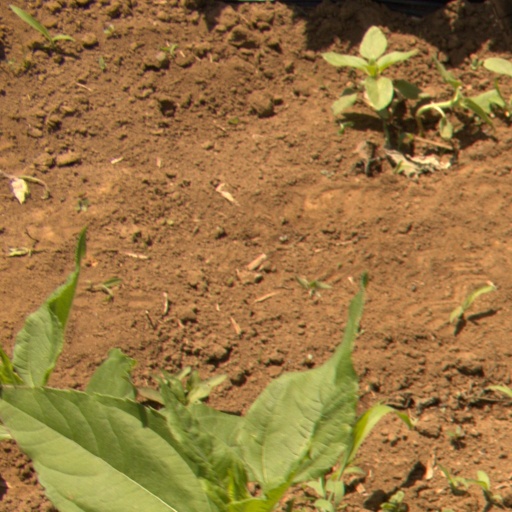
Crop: Jerusalem artichoke